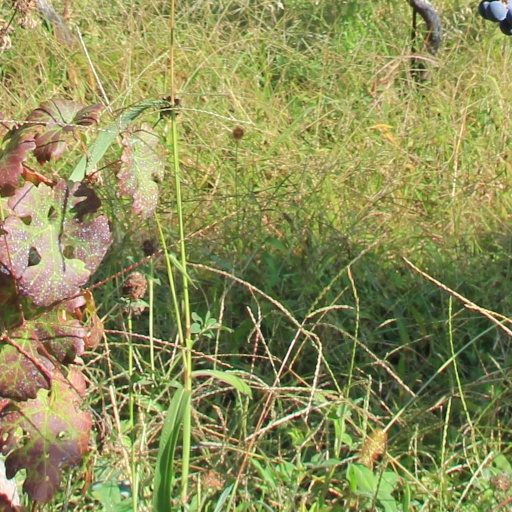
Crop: grape